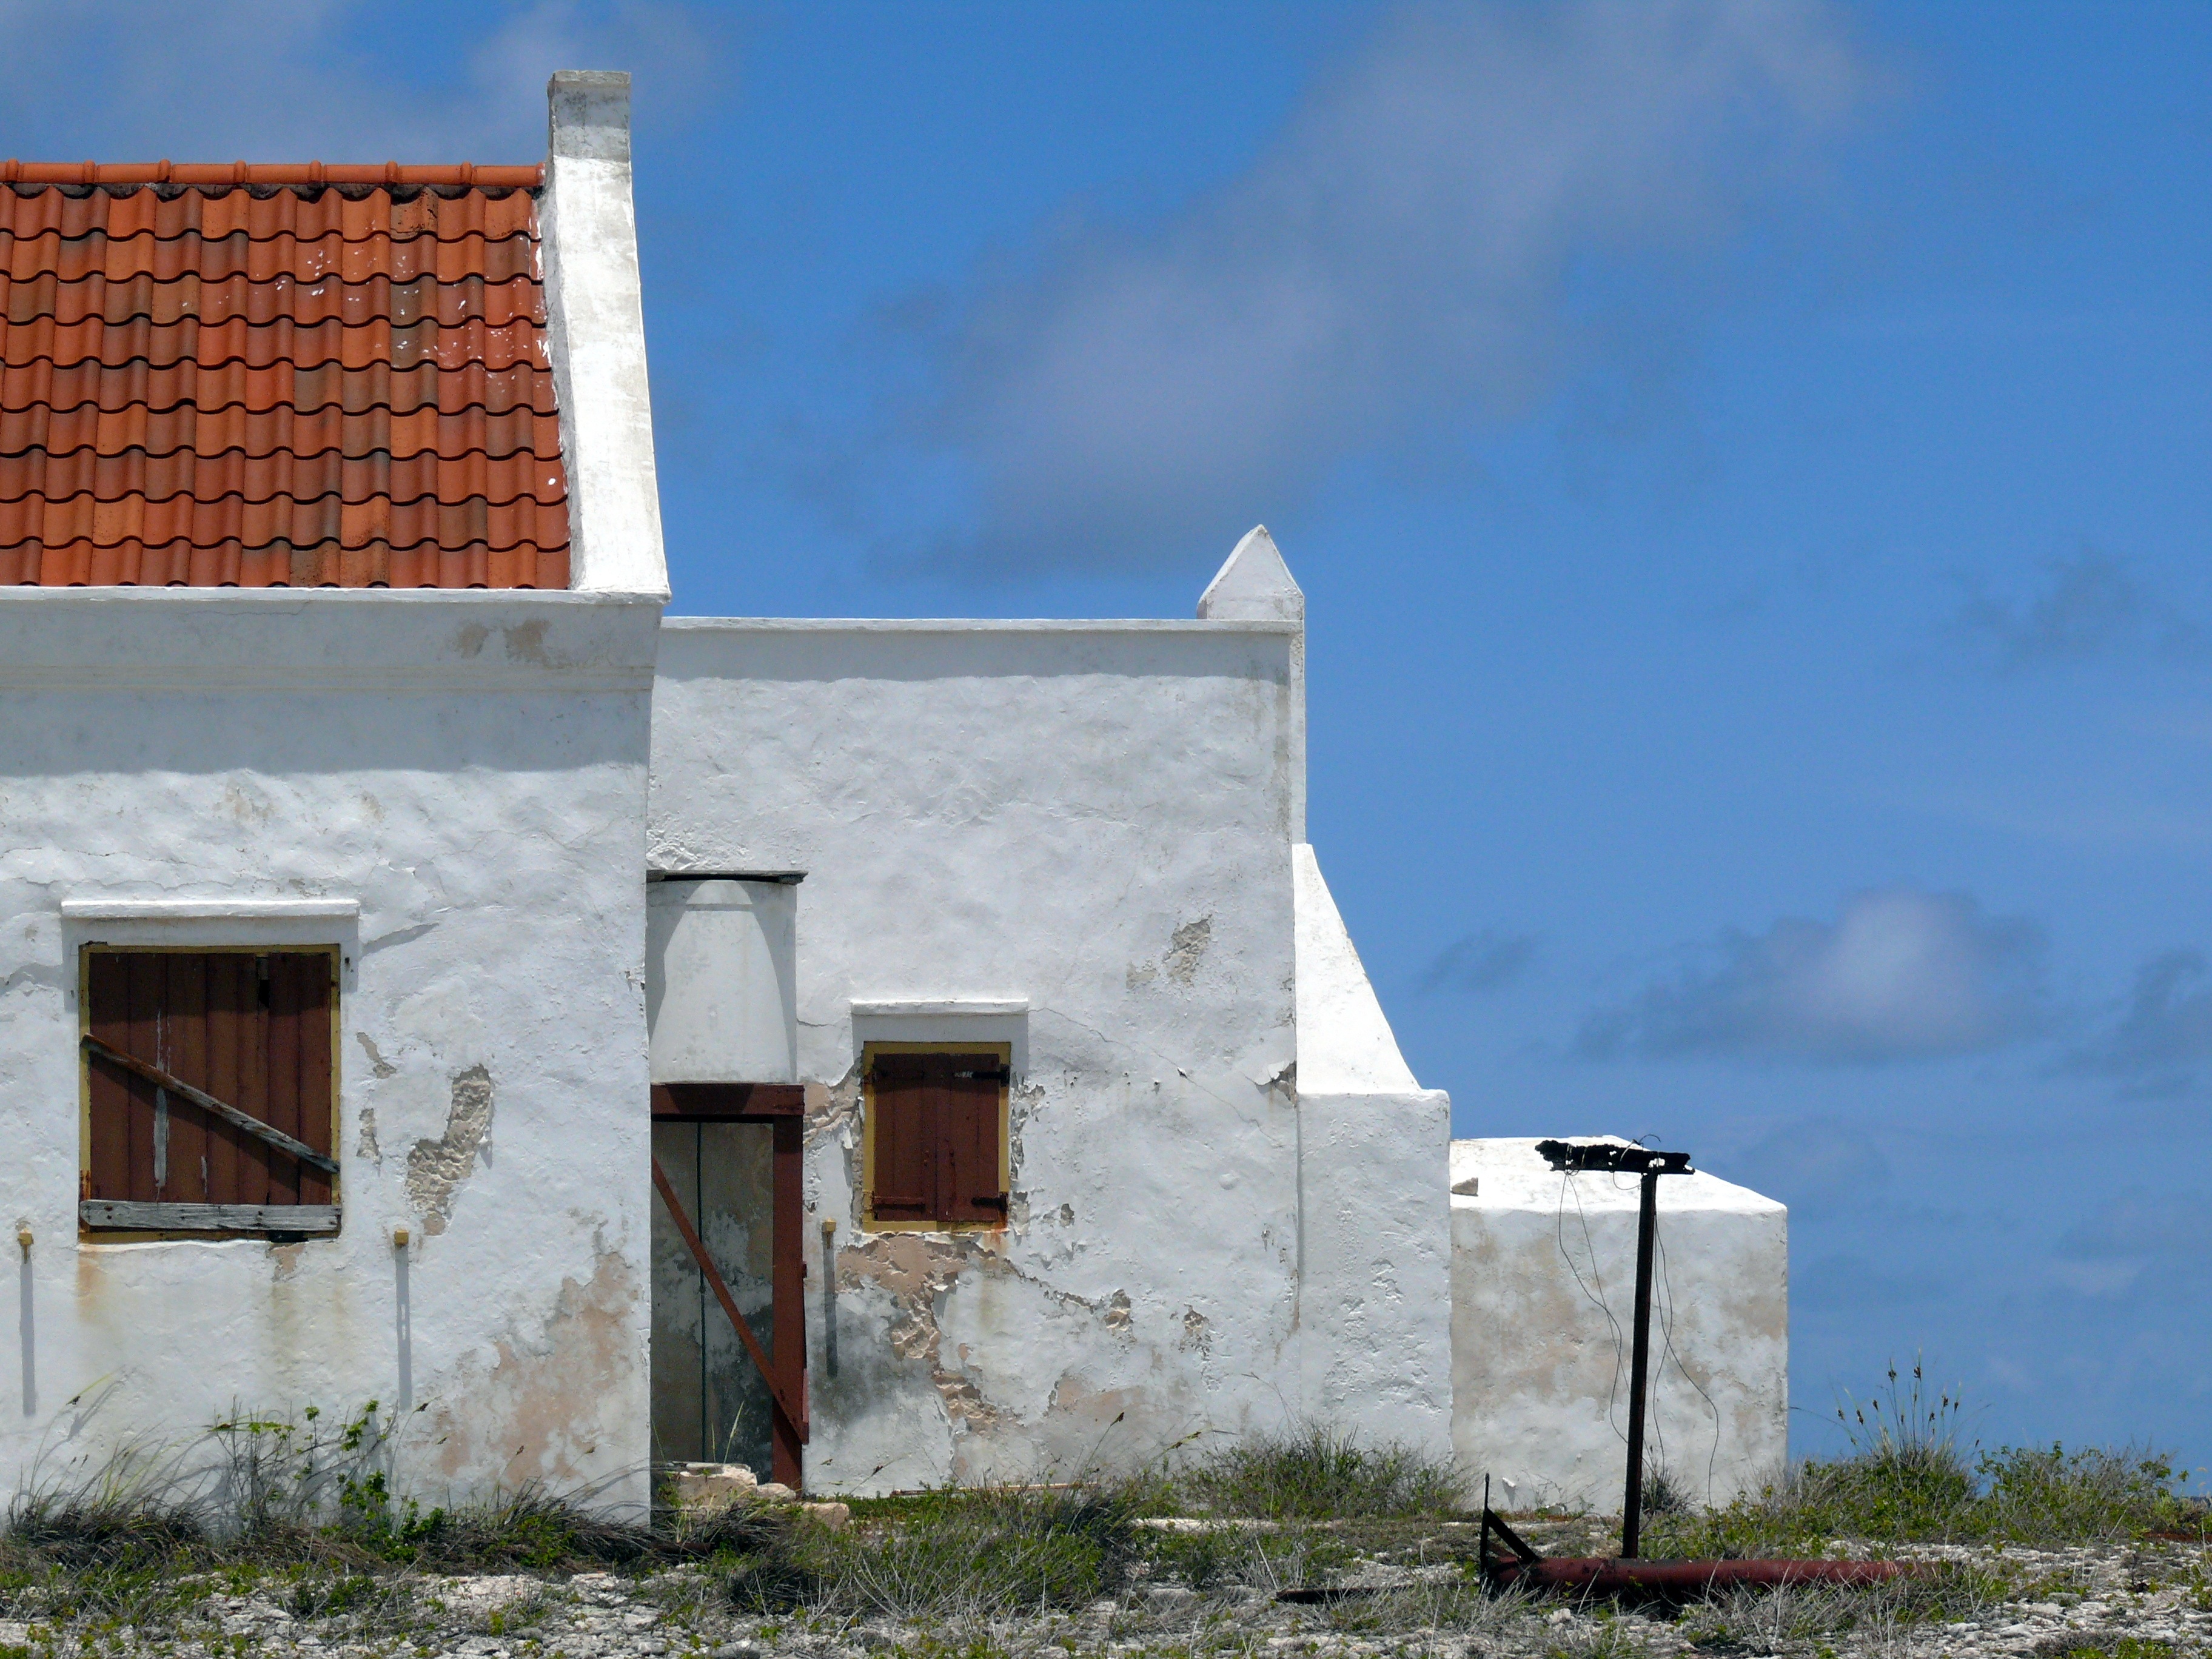
architecture, house, building, wall, tower, facade, church, chapel, fortification, place of worship, white house, ruins, bonaire, rural area